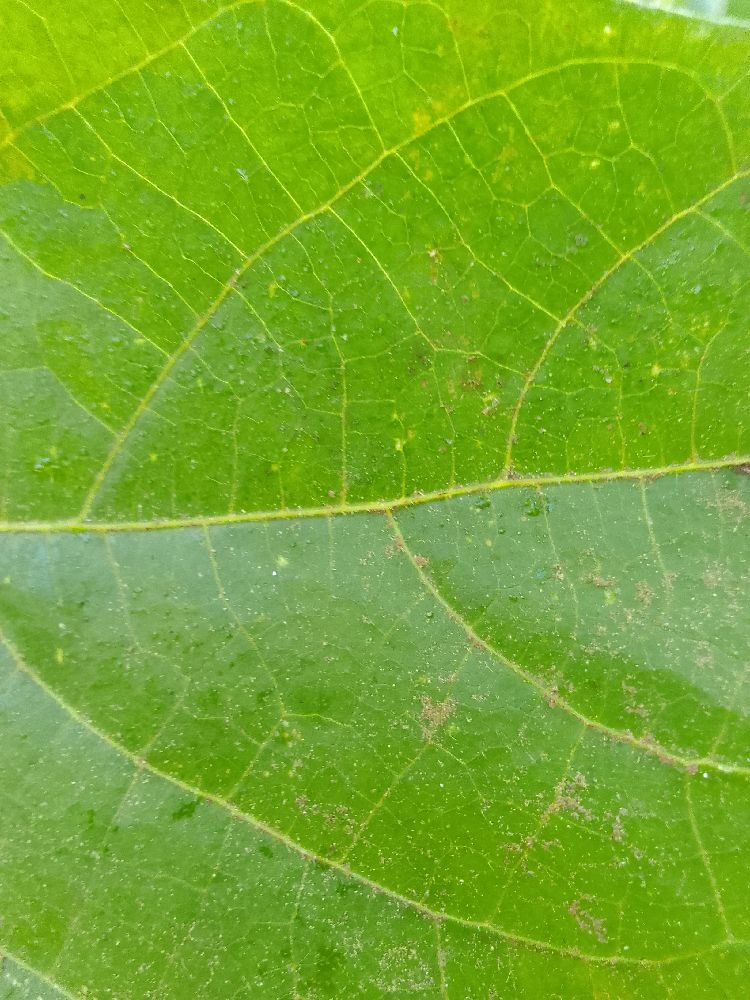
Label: healthy